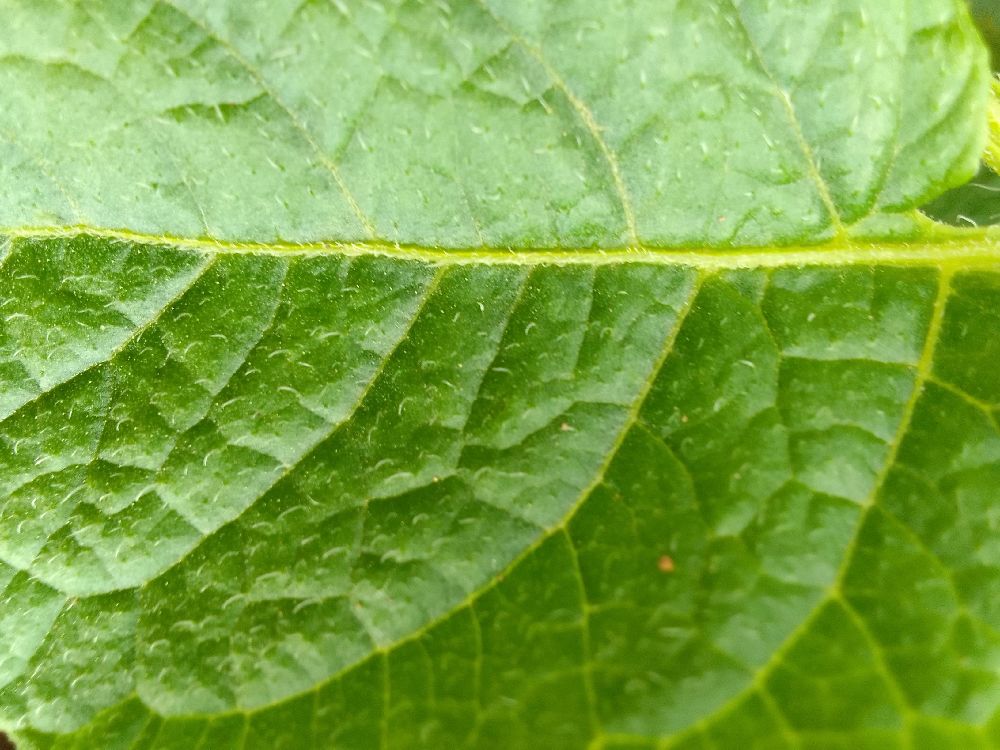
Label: Healthy